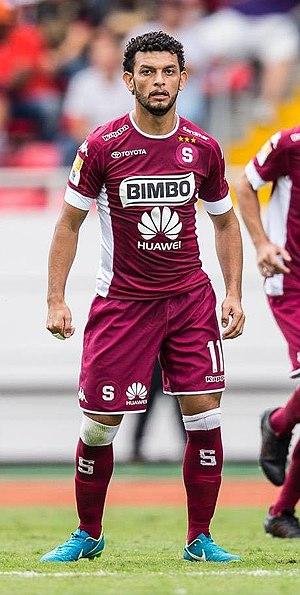
Michael Barrantes Rojas, né le 4 octobre 1983 à San José, est un footballeur international costaricien. Il joue au poste de milieu au Deportivo Saprissa.